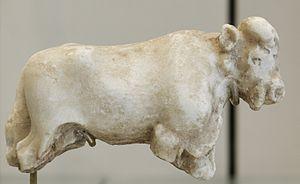
La période de Djemdet Nasr en Mésopotamie concerne la zone centrale et méridionale de l'Irak à partir du milieu du XXXIIᵉ siècle av. J.-C., de 3150 à 2900 av. J.-C. soit une durée de deux siècles et demi. Cette période protohistorique succède à la période d'Uruk et précède la période des dynasties archaïques. Elle est nommée d'après le site de référence de Djemdet Nasr, dont les caractéristiques matérielles ont ensuite été retrouvées dans la stratigraphie de nombreux autres sites, dont Khafadje, Nippur, Ur ainsi qu'à Uruk où la dite période de Djemdet Nasr constitue le niveau III du secteur de l'Eanna.